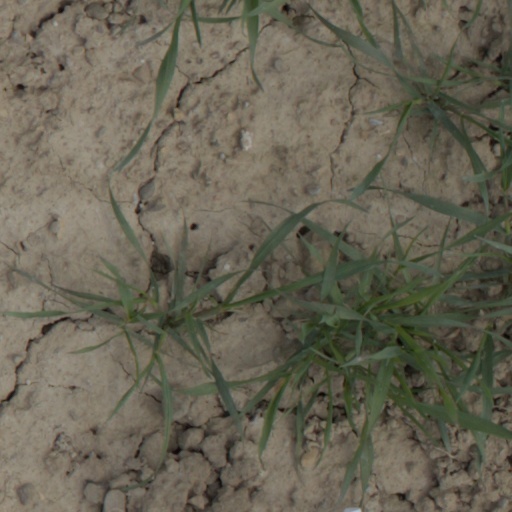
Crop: wheat